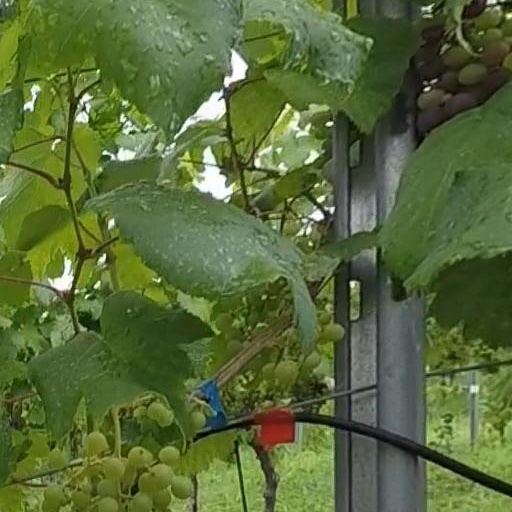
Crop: grape